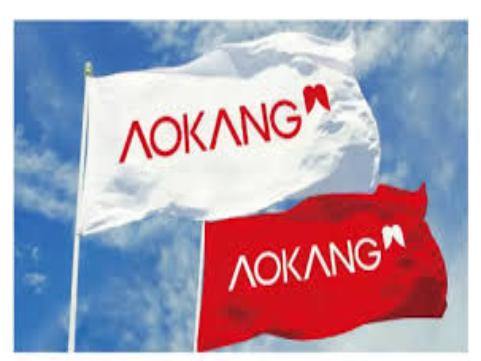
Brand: AOKANG
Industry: Clothes